Israel

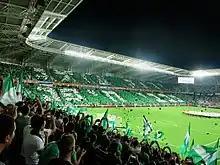
Maccabi Haifa F.C. fans at Sammy Ofer Stadium in the city of Haifa

The official language is Hebrew. Hebrew is the primary language of the state and is spoken daily by the majority of the population. Prior to 1948, opposition to Yiddish, the historical language of the Ashkenazi Jews, was common among supporters of the Zionist movement, including the Yishuv, who sought to promote Hebrew's revival as a unifying national language. These sentiments were reflected in the early policies of the Israeli government, which largely banned Yiddish theatre and publications. Until 2018, Arabic was also an official language; in 2018 it was downgraded to having a "special status in the state". Arabic is spoken by the Arab minority, with Arabic and Hebrew taught in Arab schools. Arabic is studied in most Jewish schools and is often used on signage and in transport announcements.